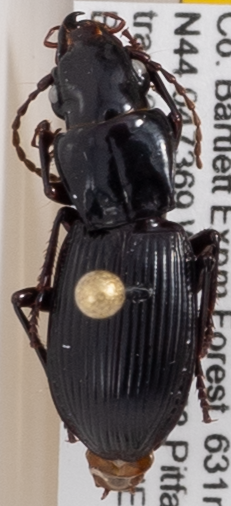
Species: Pterostichus rostratus
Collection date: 2022-07-06
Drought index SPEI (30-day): -1.376
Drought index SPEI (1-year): -0.692
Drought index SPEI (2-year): -1.28